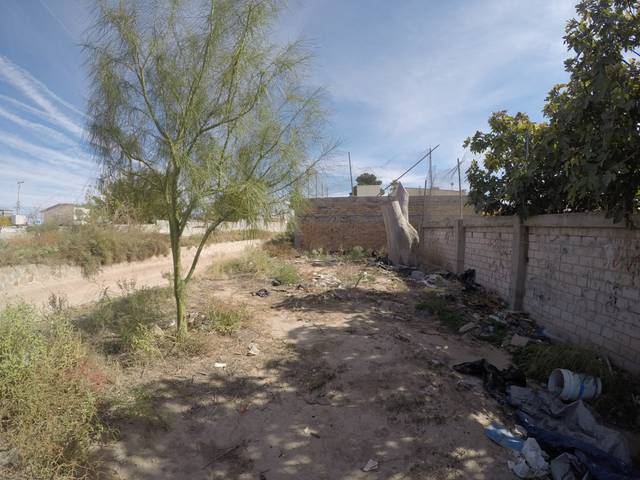
Region: Mexico
Coordinates: 31.735, -106.437